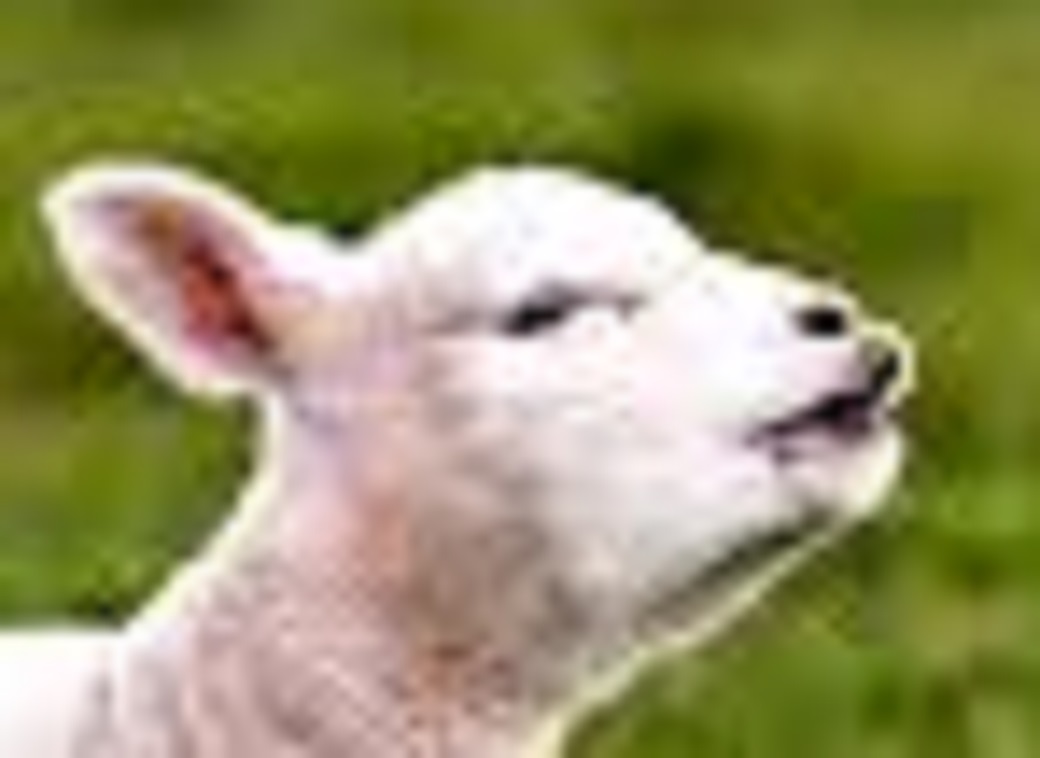
Label: no pain